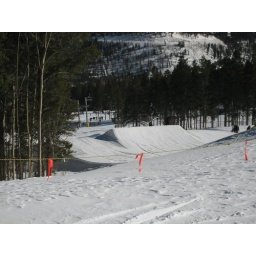
Sunny, busy Saturday with blue sky and highs in the 20s.  Busy, sunny, Saturday with highs in 20s.  Busy, sunny, Saturday with highs in 20s.